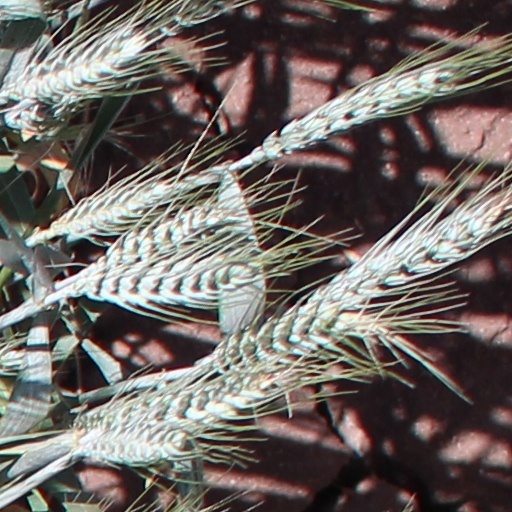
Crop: wheat